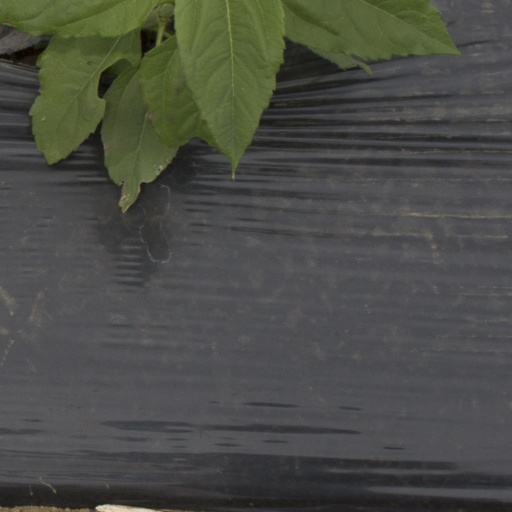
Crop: Jerusalem artichoke